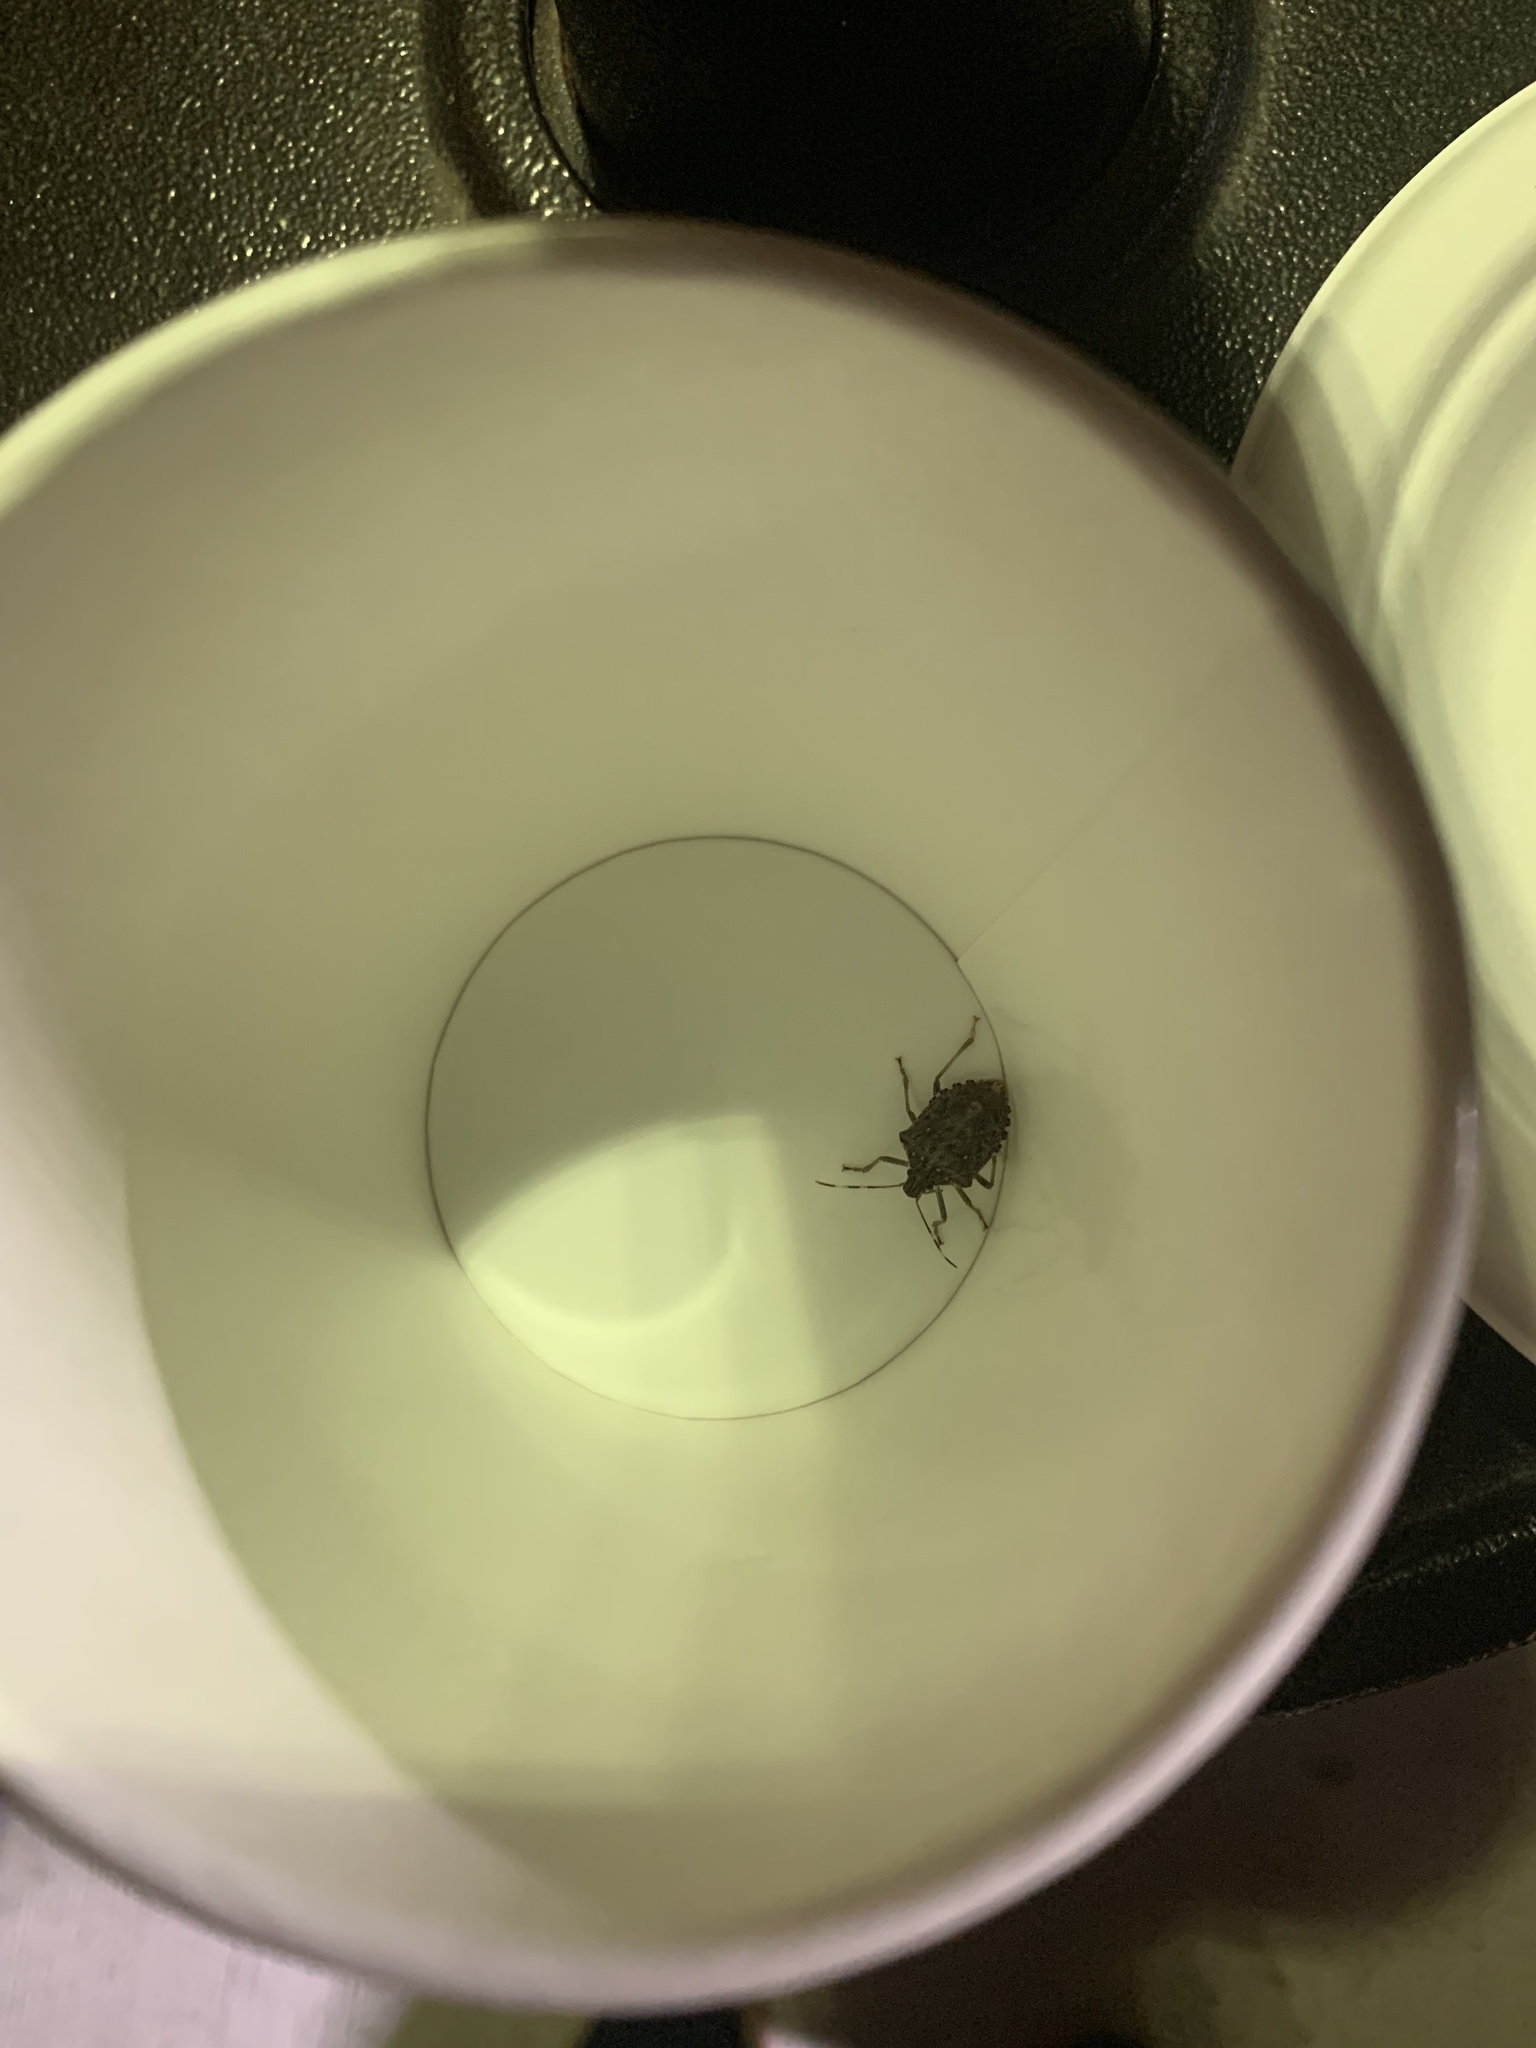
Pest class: stink_bug